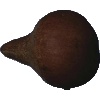
Label: images